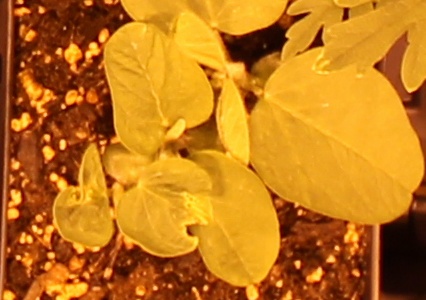
Label: Soybean